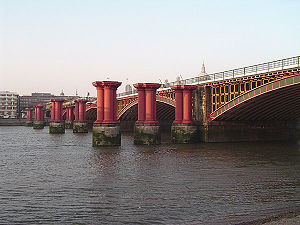
Blackfriars Railway Bridge
Blackfriars Railway Bridge, med resterne af den gamle bro i forgrunden.
Blackfriars Railway Bridge er en jernbanebro over Themsen i London, mellem Blackfriars Bridge og London Millennium Bridge.